Tropical Storm Hanna (2002)

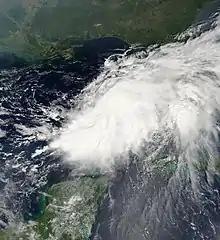
Satellite image of a large area of clouds over the Gulf of Mexico, elongated from upper-right to bottom-left.

Shortly after the formation of the storm, the National Hurricane Center issued a tropical storm watch for the coastal area between Pascagoula, Mississippi and the Suwannee River in Florida. A tropical storm warning for the region between Grand Isle, Louisiana and Apalachicola, Florida replaced the watch, though it was discontinued east of Apalachicola. All tropical cyclone warnings and watches were discontinued by 1800 UTC on September 14, as there was no longer a need for the advisories. After the landfall, officials issued flood watches for inland parts of Mississippi and Alabama as well as for western portions of Georgia and the Carolinas. On Dauphin Island in Alabama, some residents boarded up windows and filled sandbags provided by local fire departments to prepare for Hanna. The Red Cross opened 10 shelters throughout the Gulf Coast region.